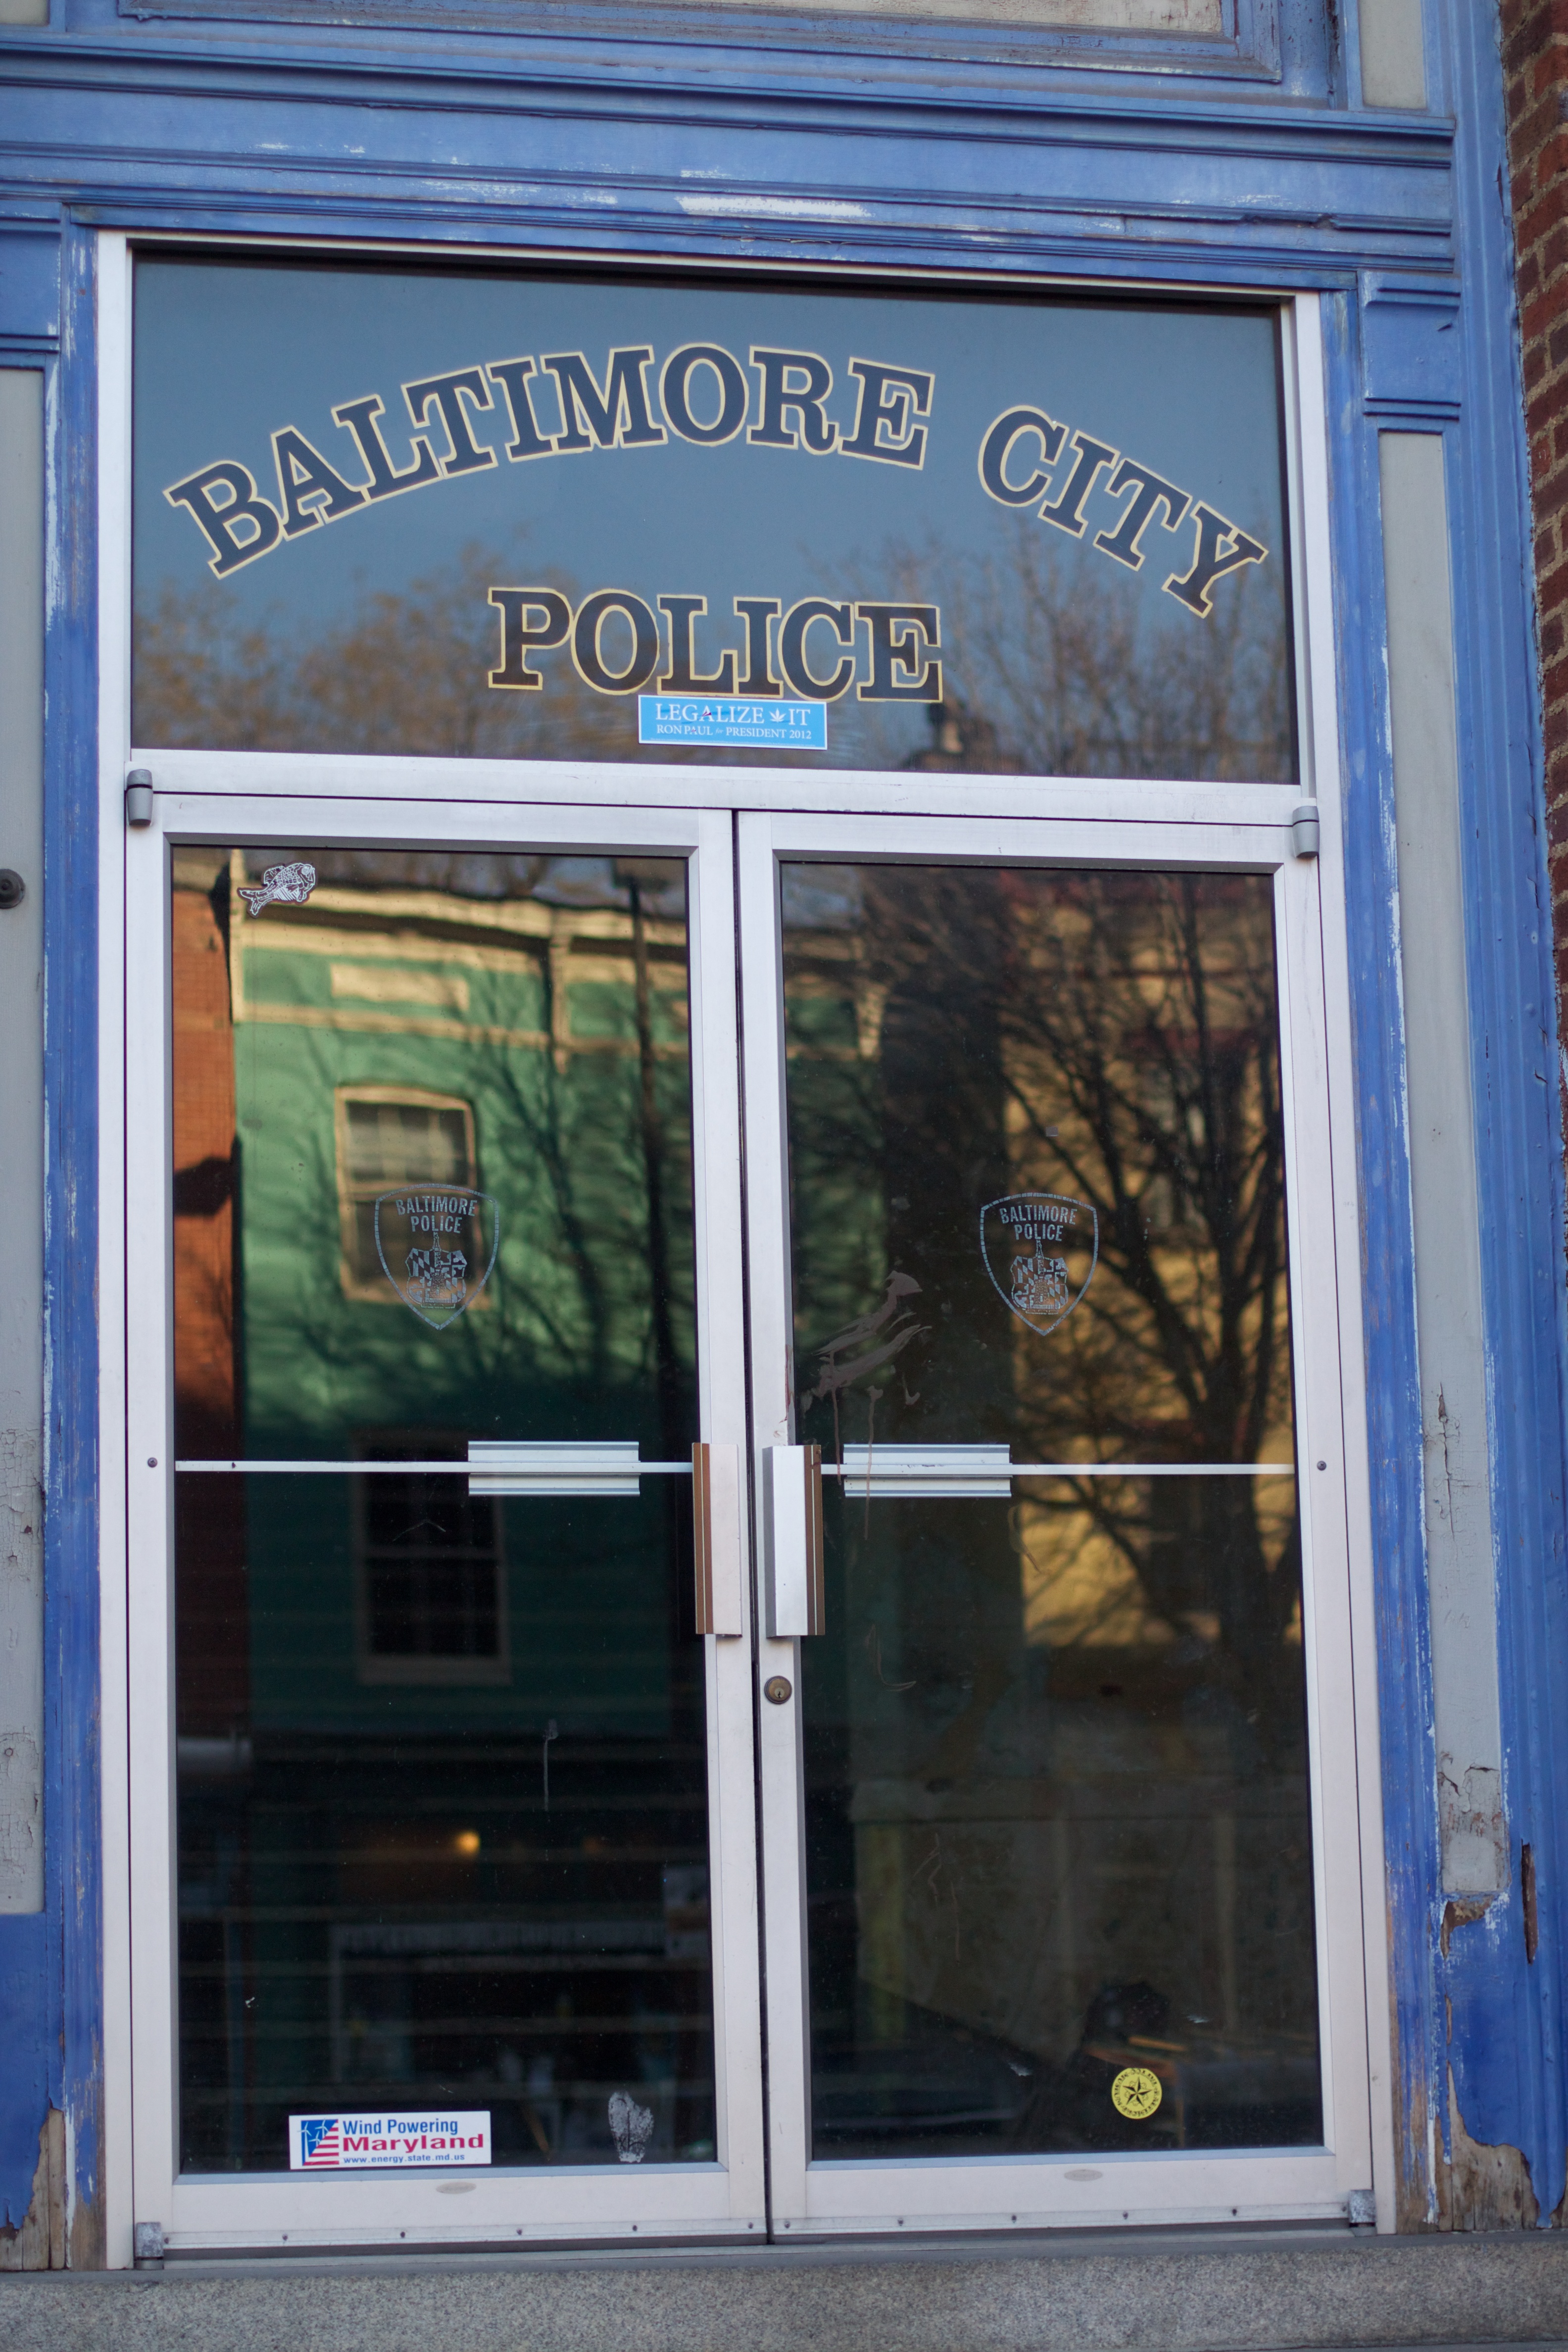
window, sign, facade, blue, door, interior design, window covering